List of plants that are extinct in the wild

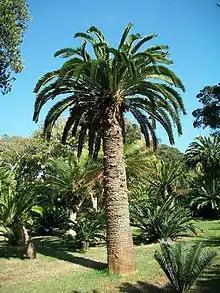
"Encephalartos woodii" is known only from its type specimen, which was discovered in 1895.

There are 32 species and 1 subspecies of class Magnoliopsida listed as Extinct in the Wild, including all 7 currently assessed "Brugmansia" species.